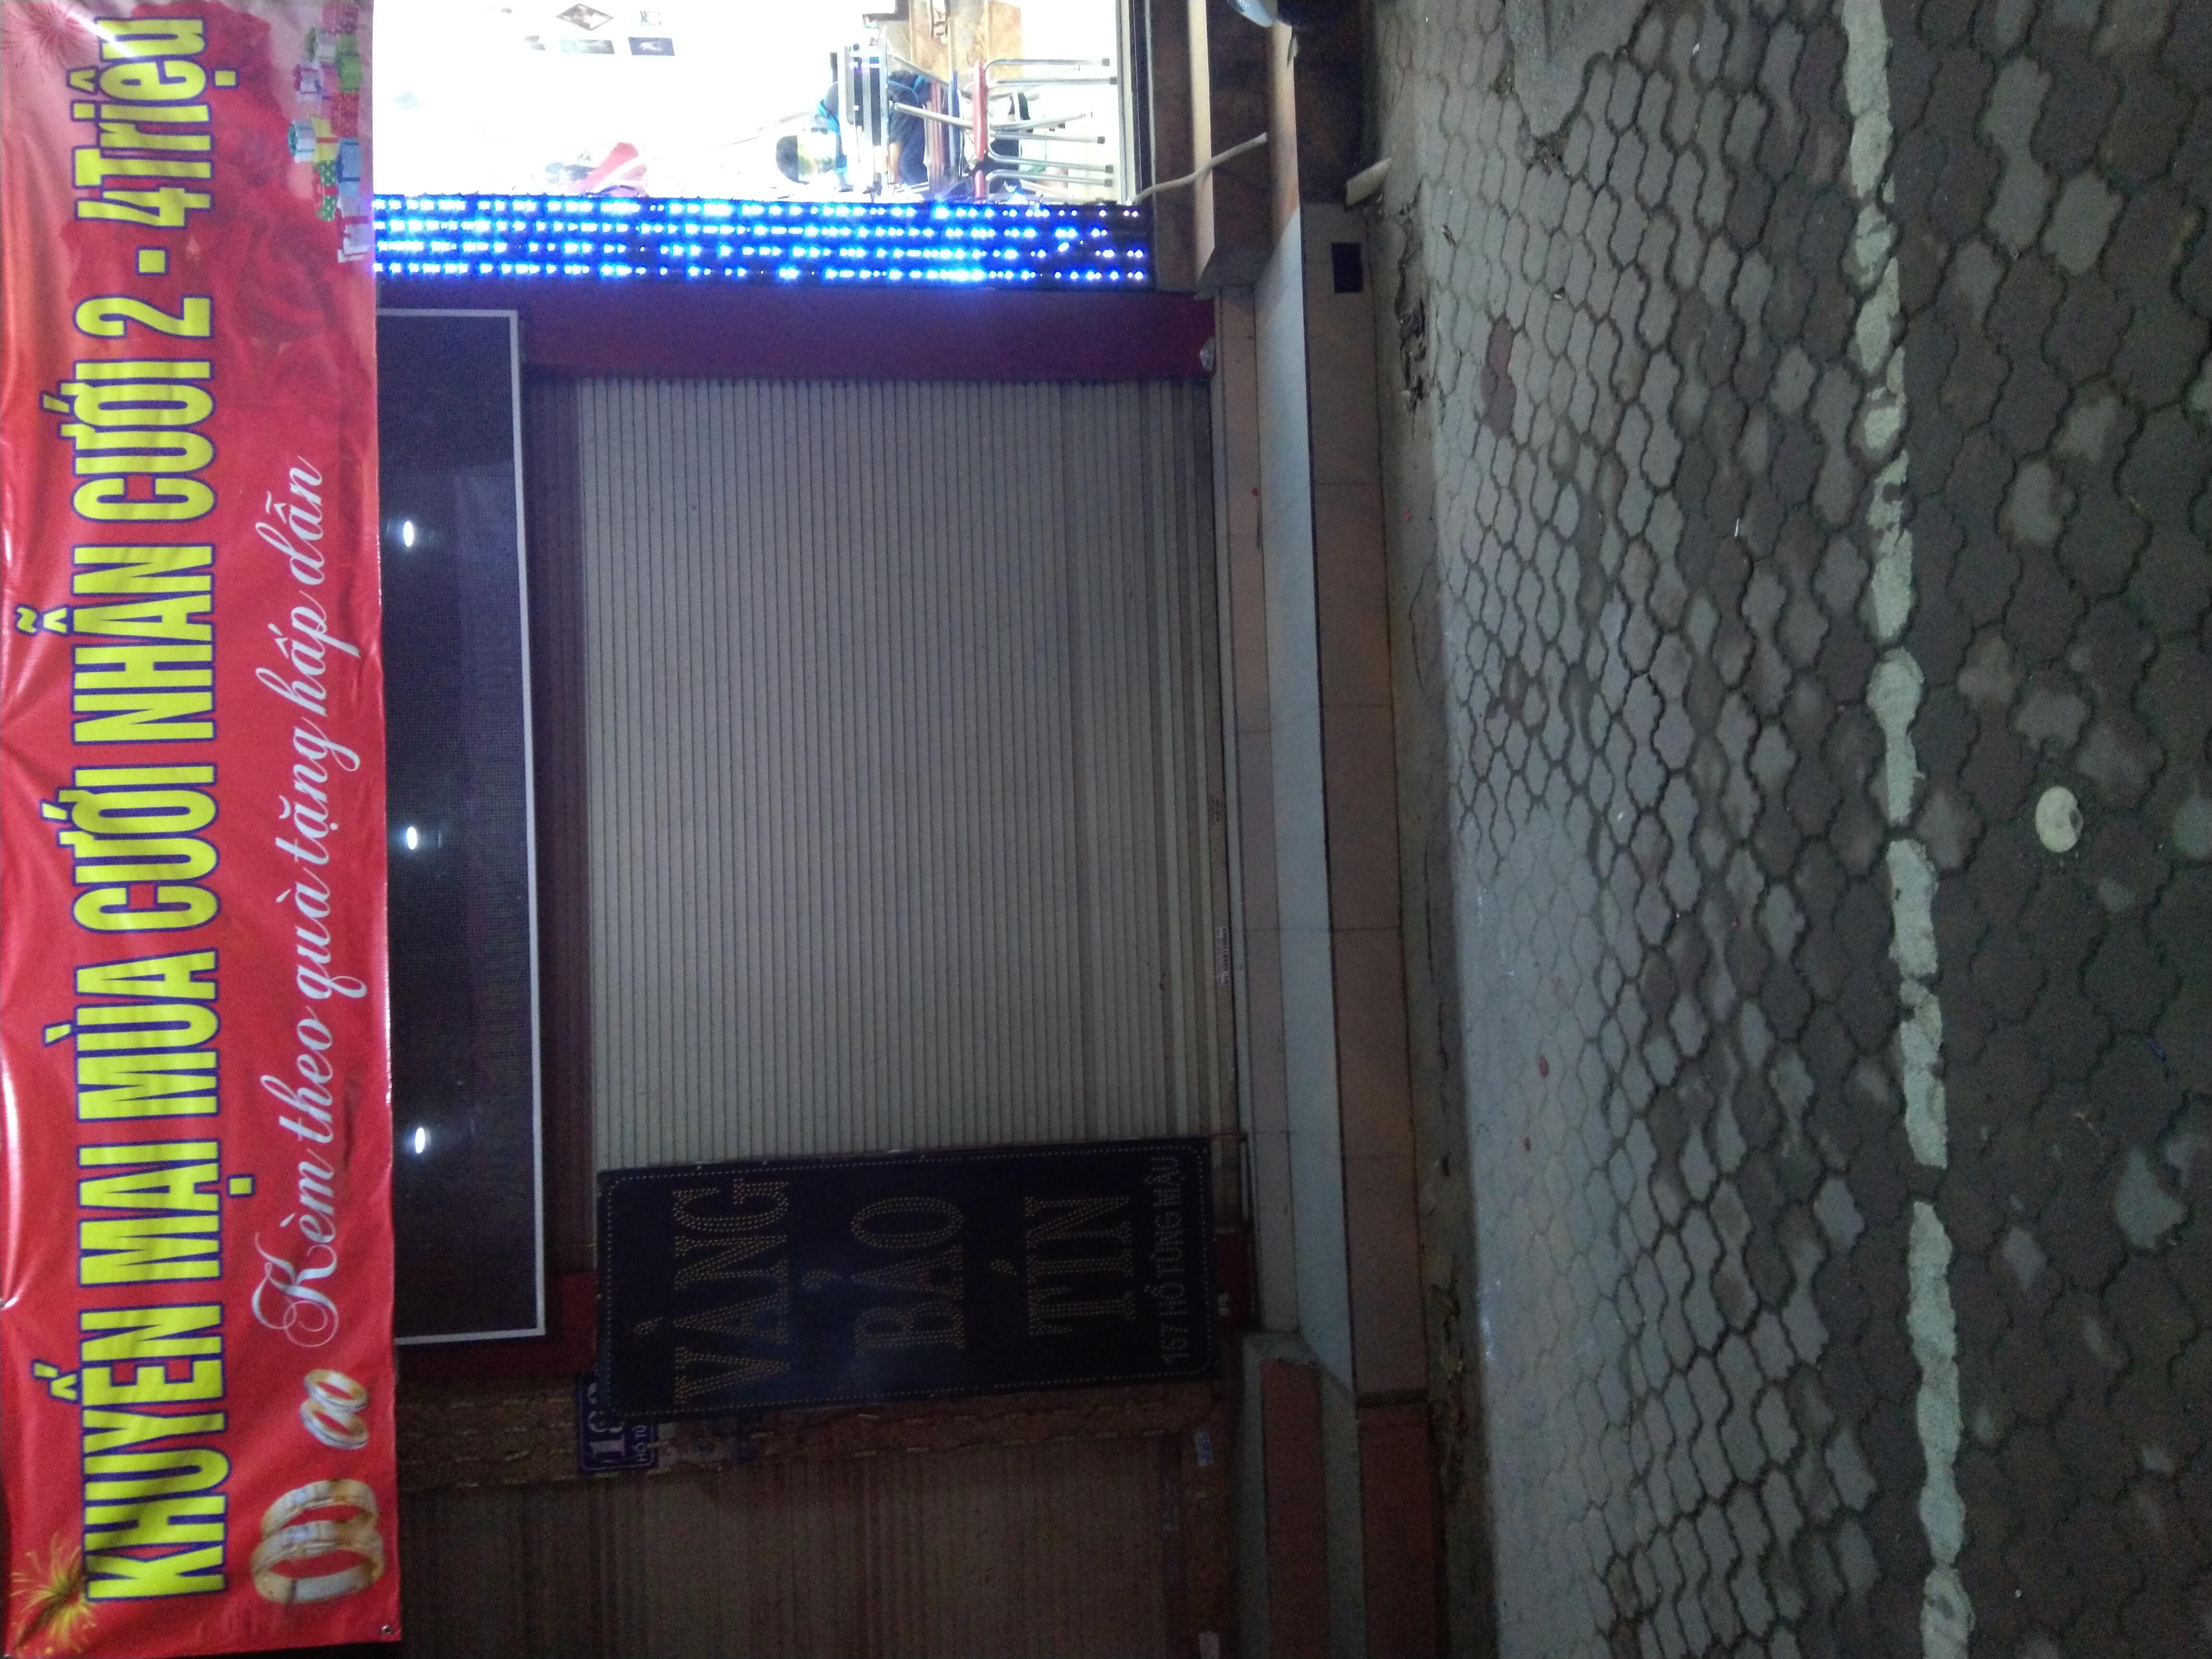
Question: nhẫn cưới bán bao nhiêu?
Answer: từ 2 đến 4 triệu